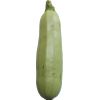
Label: Zucchini 1